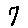
Label: 7